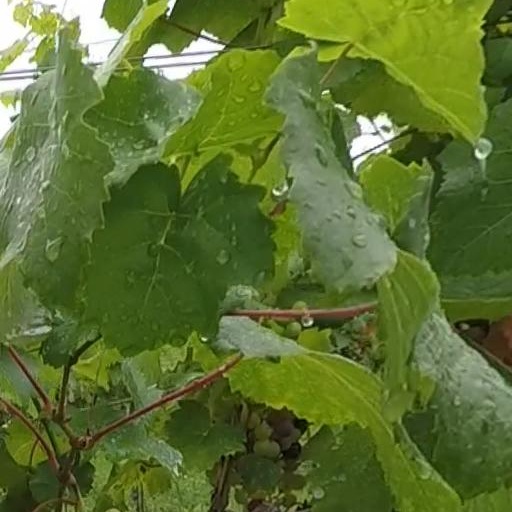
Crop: grape